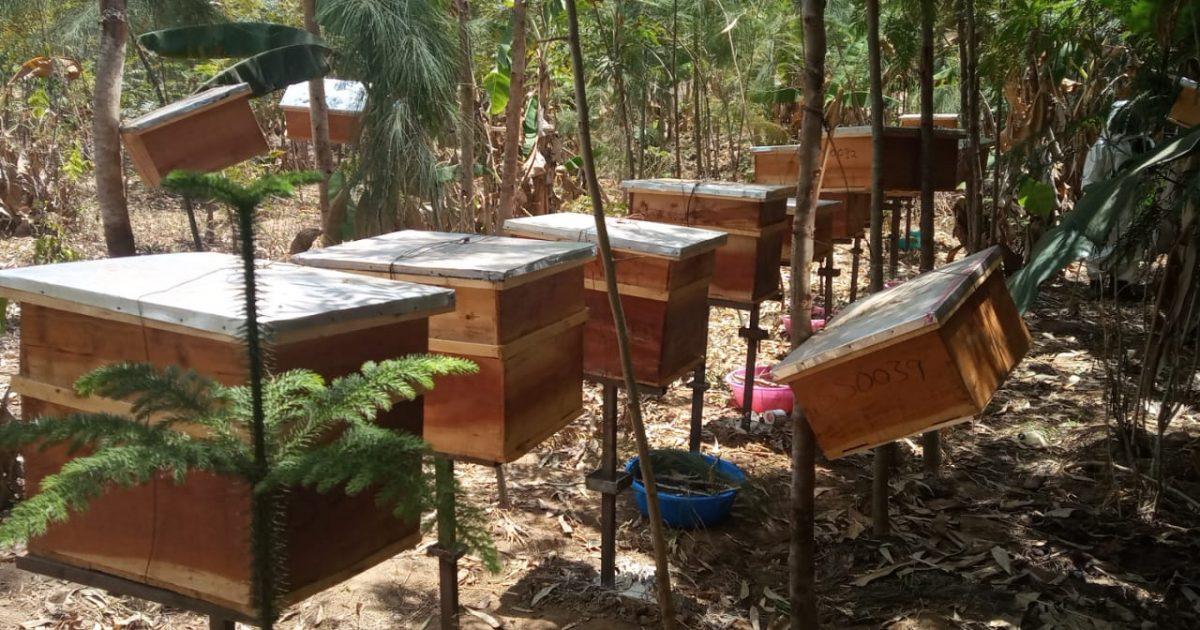
Ufugaji wa nyuki ambao unaofanyika katika maboksi madogo yaliyotengenezwa kwa kutumia mbao, ambapo kuna nyuki wanaotengeneza asali kutokana na nta ya maua au mimea mingine, asali hiyo hutumika kwa ajili ya kuleta radha kwenye chakula au kwa ajili ya matibabu.